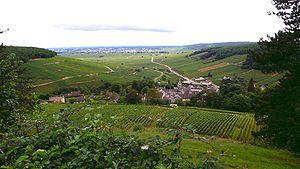
Le pernand-vergelesses est un vin français d'appellation d'origine contrôlée, produit sur une partie de la commune de Pernand-Vergelesses, en Côte-d'Or.